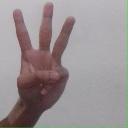
अक्षर: व